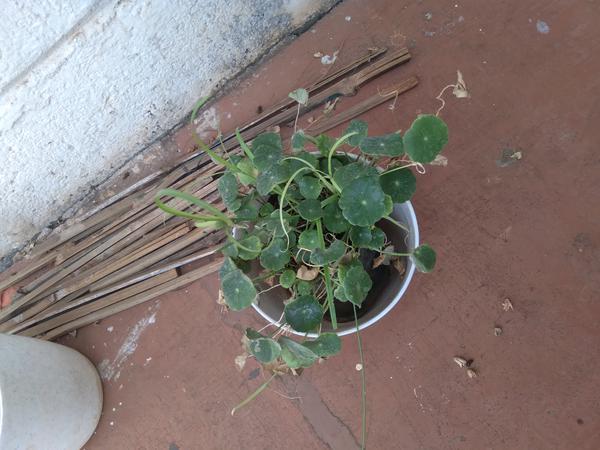
Plant: Brahmi